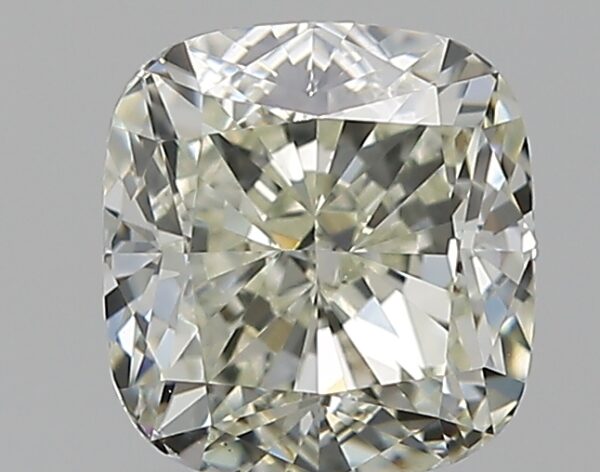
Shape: cushion
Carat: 0.8
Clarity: VS2
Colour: L
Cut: EX
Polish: EX
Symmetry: VG
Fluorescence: ST
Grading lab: GIA
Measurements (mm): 5.3 x 4.99 x 3.47